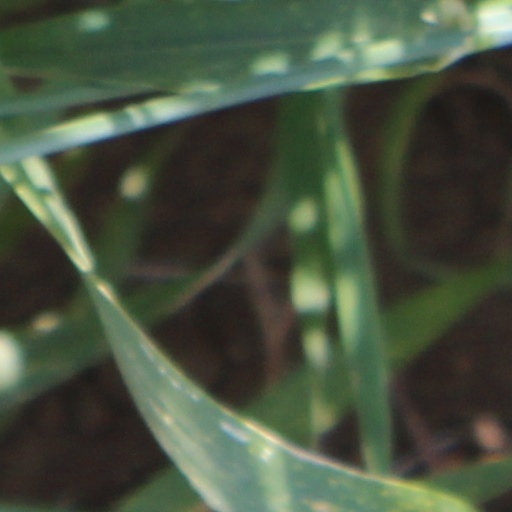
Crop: wheat